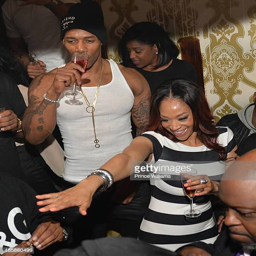
pop artist and entrepreneur attend a party